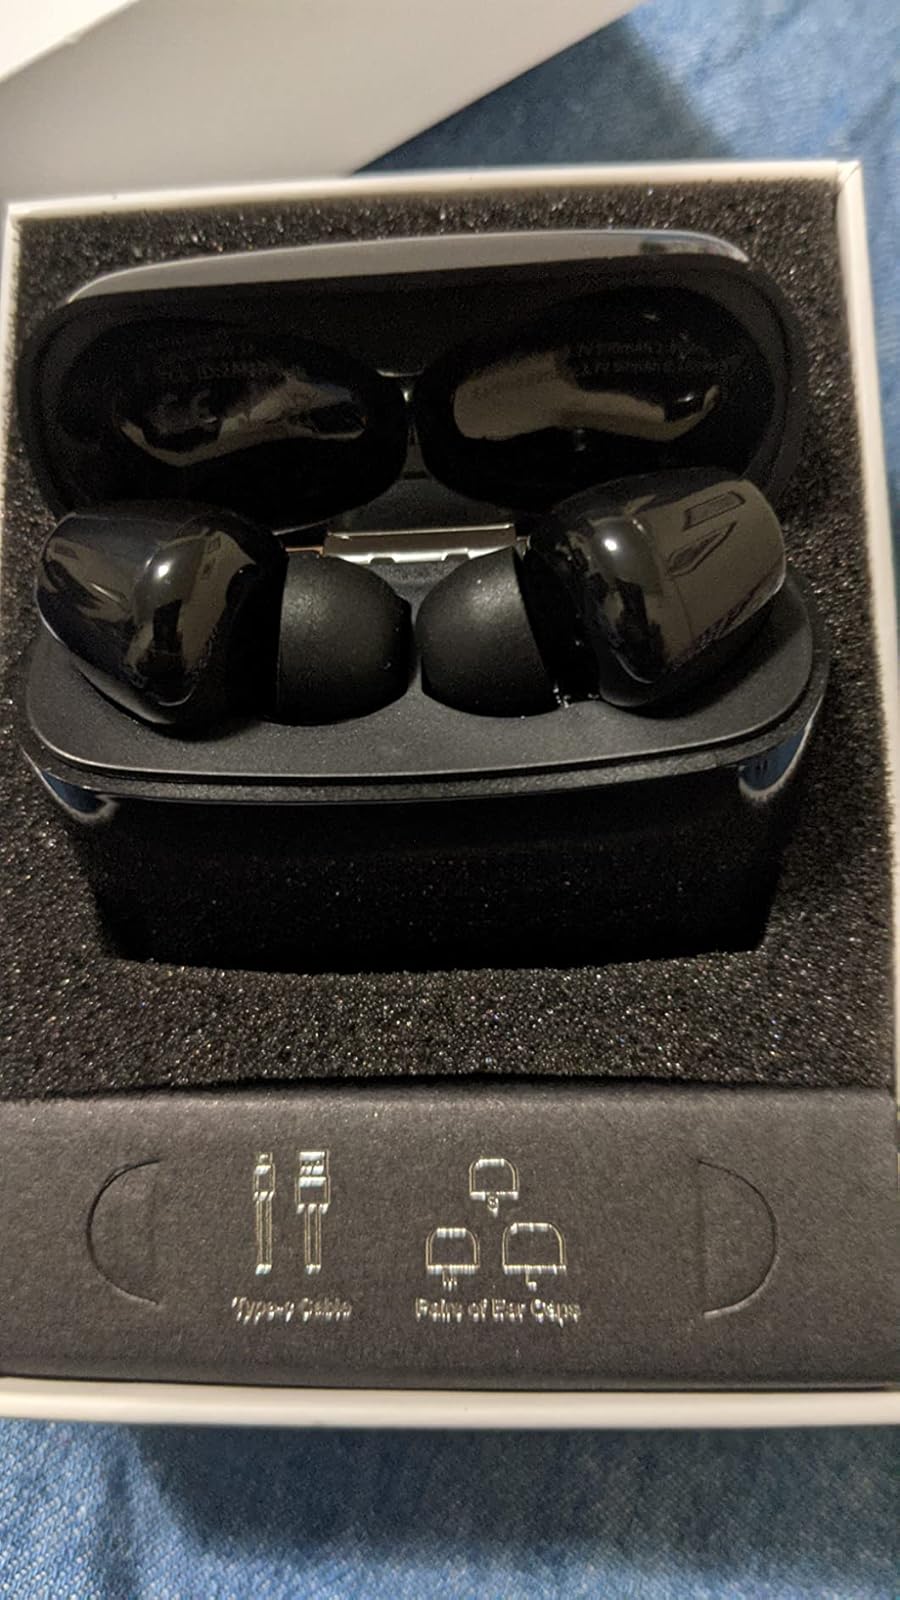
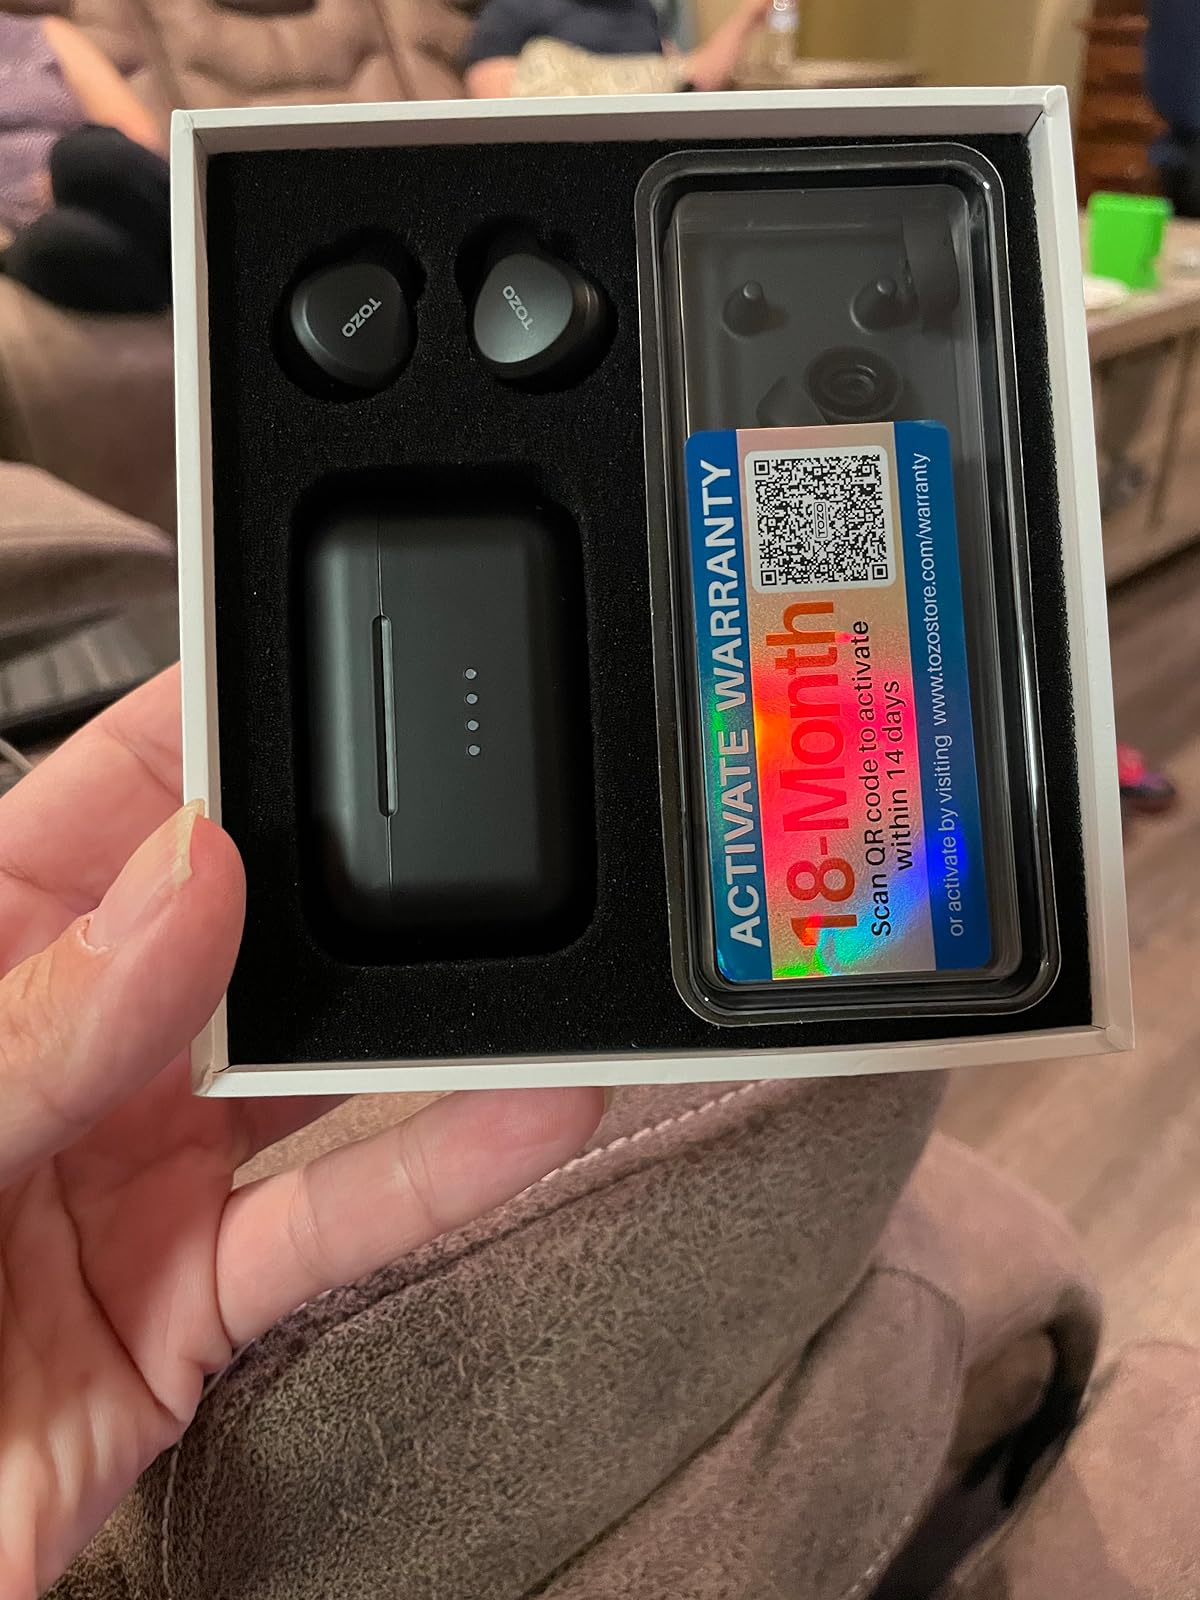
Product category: earbuds
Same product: no